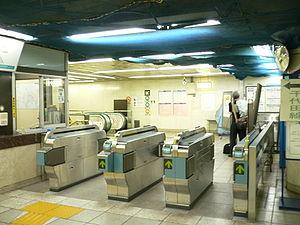
Kokkai-gijidōmae est une station du métro de Tokyo sur les lignes Marunouchi et Chiyoda dans l'arrondissement de Chiyoda à Tokyo. Elle est exploitée par le Tokyo Metro.